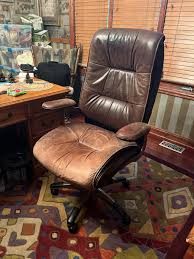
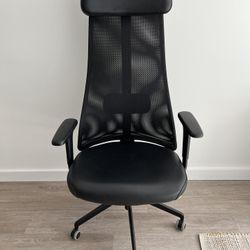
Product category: items_chair
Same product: no